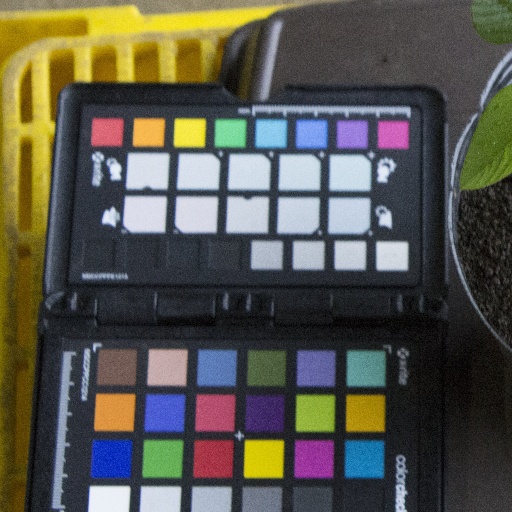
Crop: soybean